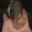
Label: snail